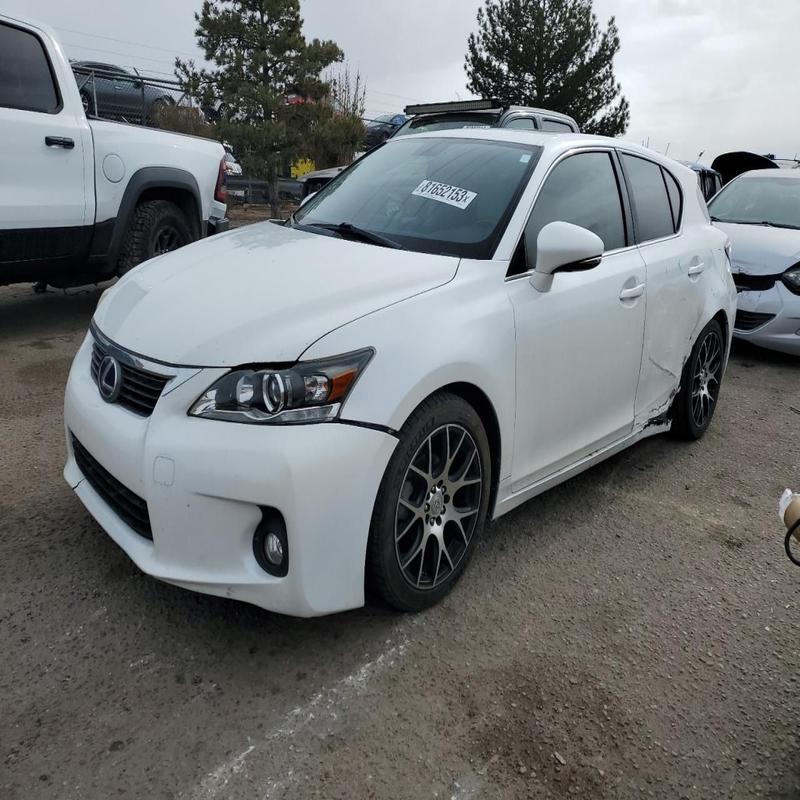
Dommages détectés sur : porte arrière gauche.
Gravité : mineur